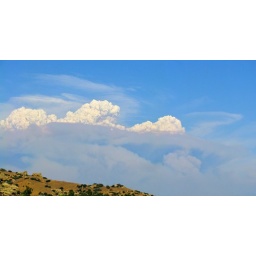
Convection column topped by pyrocumulus clouds created by Station Fire on the afternoon of Aug. 30, 2009.